Max Takes a Bath

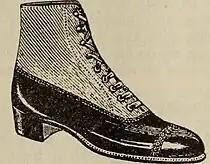
Balmoral boot

This time period began the Modernism of previously established fashion trends. Department stores and shopping centers began catering to men's potential as consumers. Men during this time period began experimenting more with clothing and finding their own style.